1973 UEFA Cup final

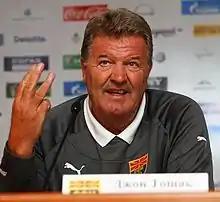
John Toshack, whose introduction in the replayed first leg contributed to Liverpool's victory.

The 27 minutes that had been played the previous day had given Liverpool manager Bill Shankly insight into how to beat Borussia. He noted that defender Günter Netzer was suspect in the air, to exploit this he decided to omit Brian Hall in place of John Toshack, whom Shankly believed would exploit this weakness. The inclusion of Toshack had the desired effect. In the 21st minute his header across the penalty area from a Chris Lawler pass, set up the first goal for Kevin Keegan, who dived forward to head the ball into the far corner of the goal.